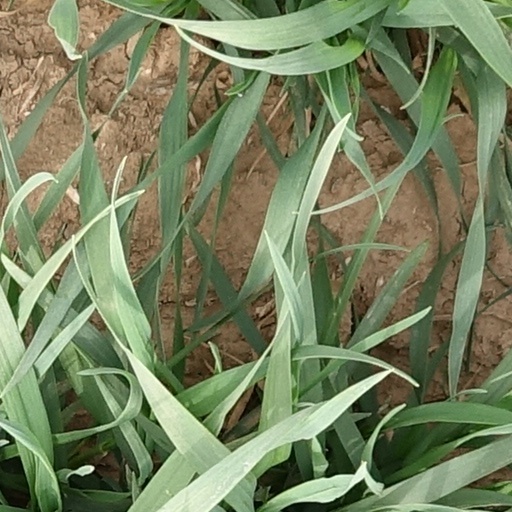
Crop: wheat